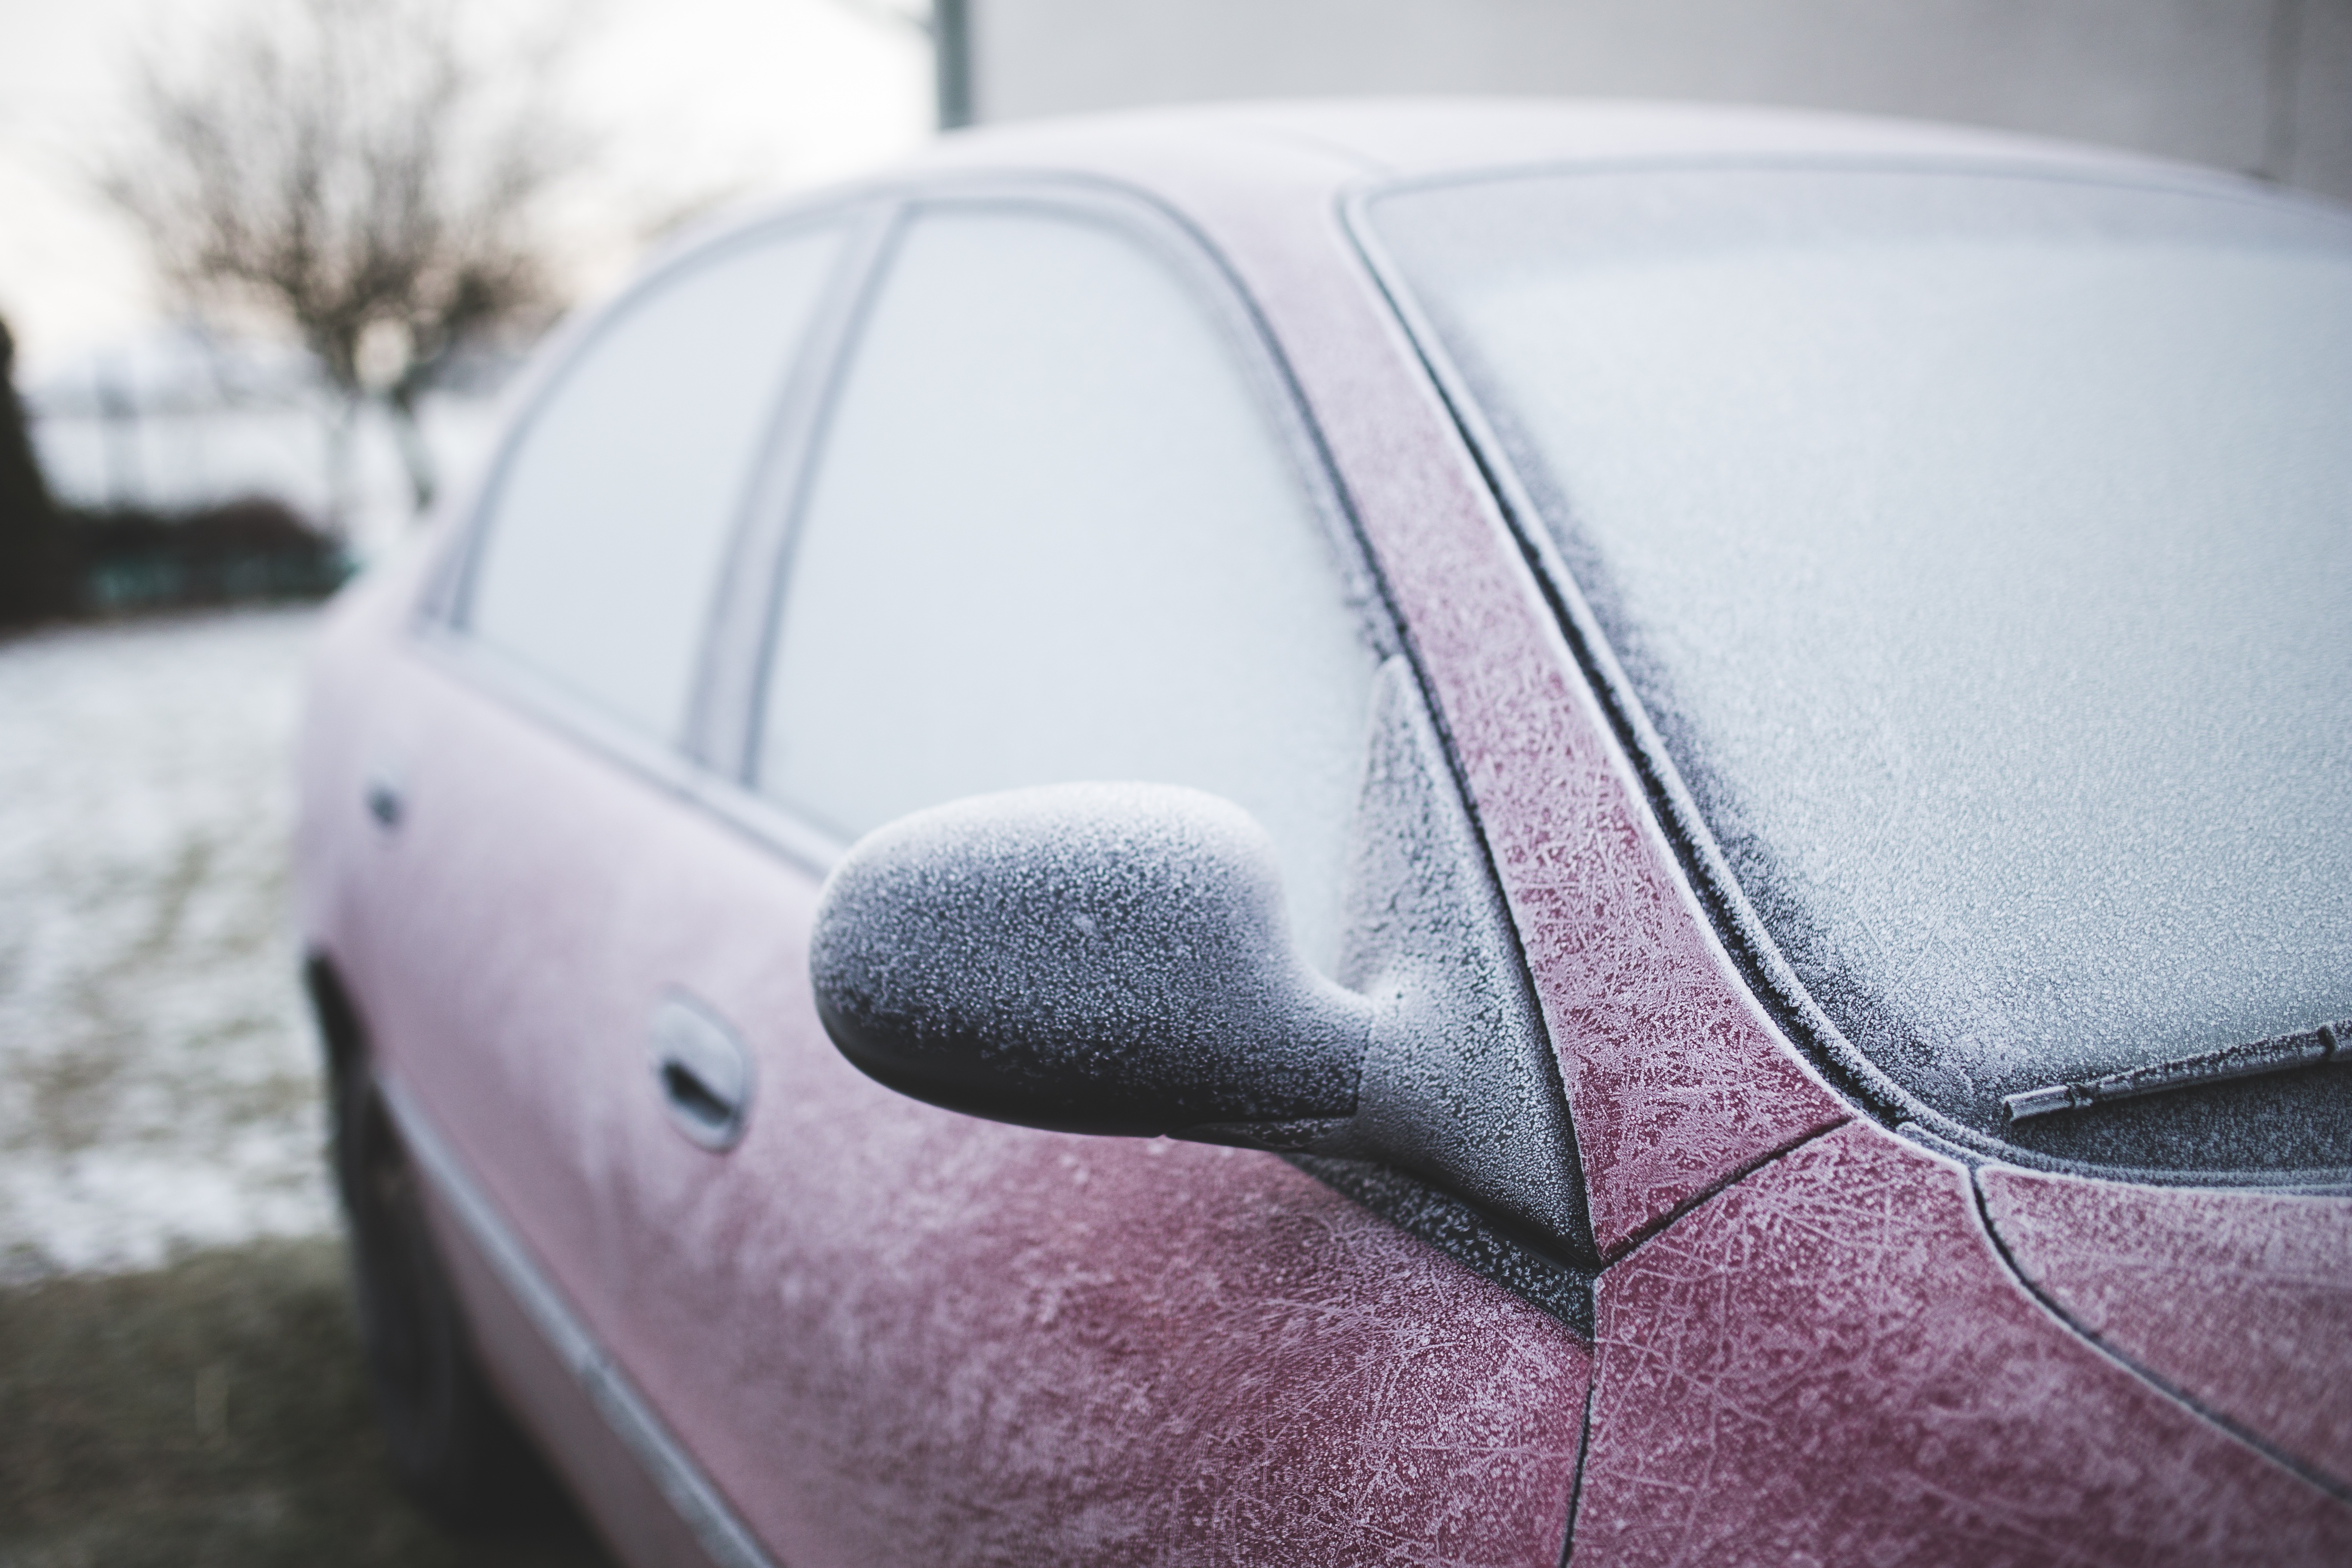
snow, cold, winter, white, car, wheel, automobile, window, glass, driving, vehicle, windshield, frozen, bumper, froze, automobile make, automotive exterior, luxury vehicle, frozed